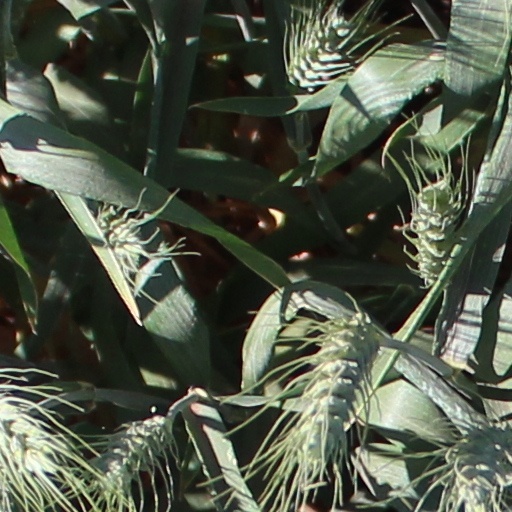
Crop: wheat